Andrea Bowen

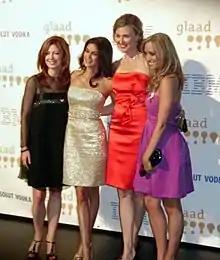
Bowen with "Desperate Housewives" co-stars Dana Delany, Teri Hatcher, and Brenda Strong at 2008 GLAAD Awards

Bowen has also had recurring or guest starring roles on such shows as "One Tree Hill" (with friend Sophia Bush), "Boston Public" and "".